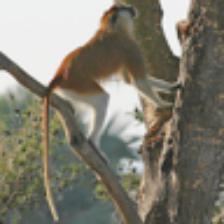
Label: NonHuman